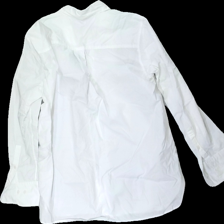
View: back
Type: Shirt
Category: Ladies
Brand: Not in the list
Brand text on label: uniqlo
Colors: White
Material: 100% cotton
Cut: Regular
Size: M
Season: All
Price range: <50
Recommended usage: Reuse